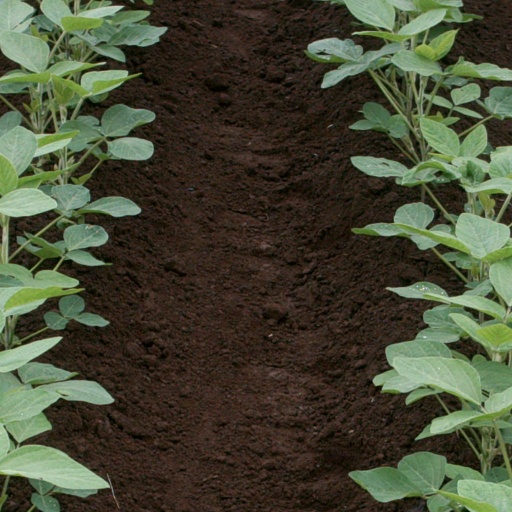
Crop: soybean